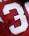
Number: 3